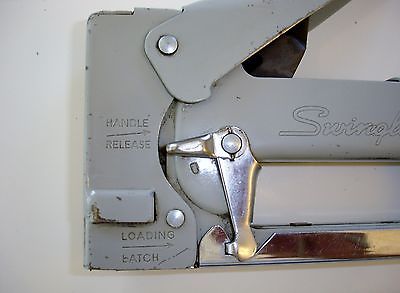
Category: stapler